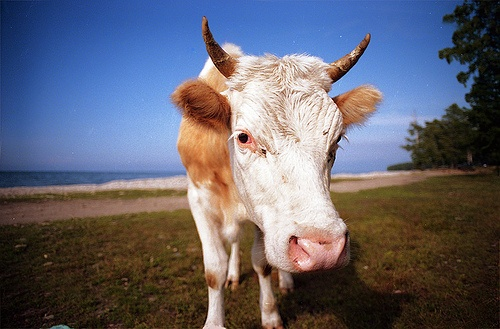
A lone cow standing in a field near the coast.
A close shot of a steer looking directly in the camera.
A brown and white cow with horns standing in a field.
A close up view of a cow is shown.
A large cow standing in a open field.